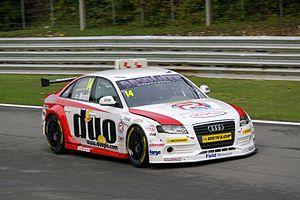
Will Bratt, né le 13 avril 1988, est un pilote automobile anglais.